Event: Nepal Earthquake
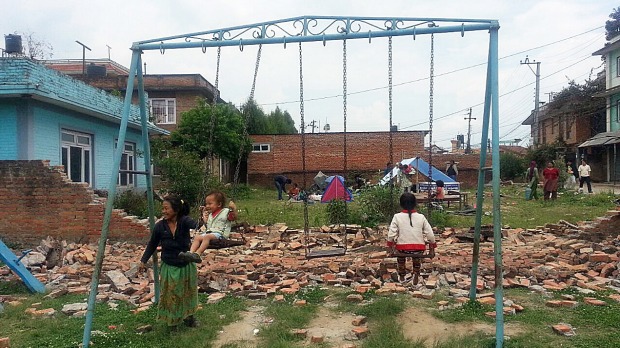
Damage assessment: damage